Crown of Castile

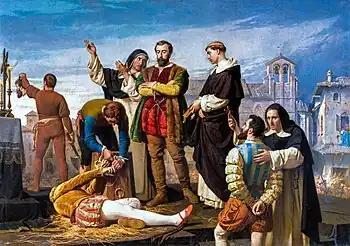
"The "Comuneros" Padilla, Bravo and Maldonado in the "Patíbulo"", by Antonio Gisbert, 1860.

Charles I received the Crown of Castile, the Crown of Aragon and the empire through a combination of dynastic marriages and premature deaths: